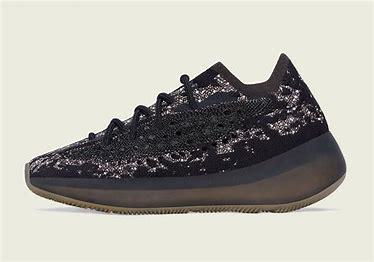
Brand: Adidas
Model: Yeezy Boost 380